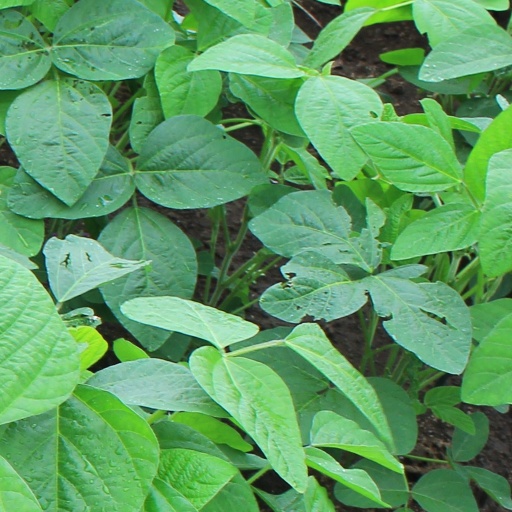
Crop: soybean